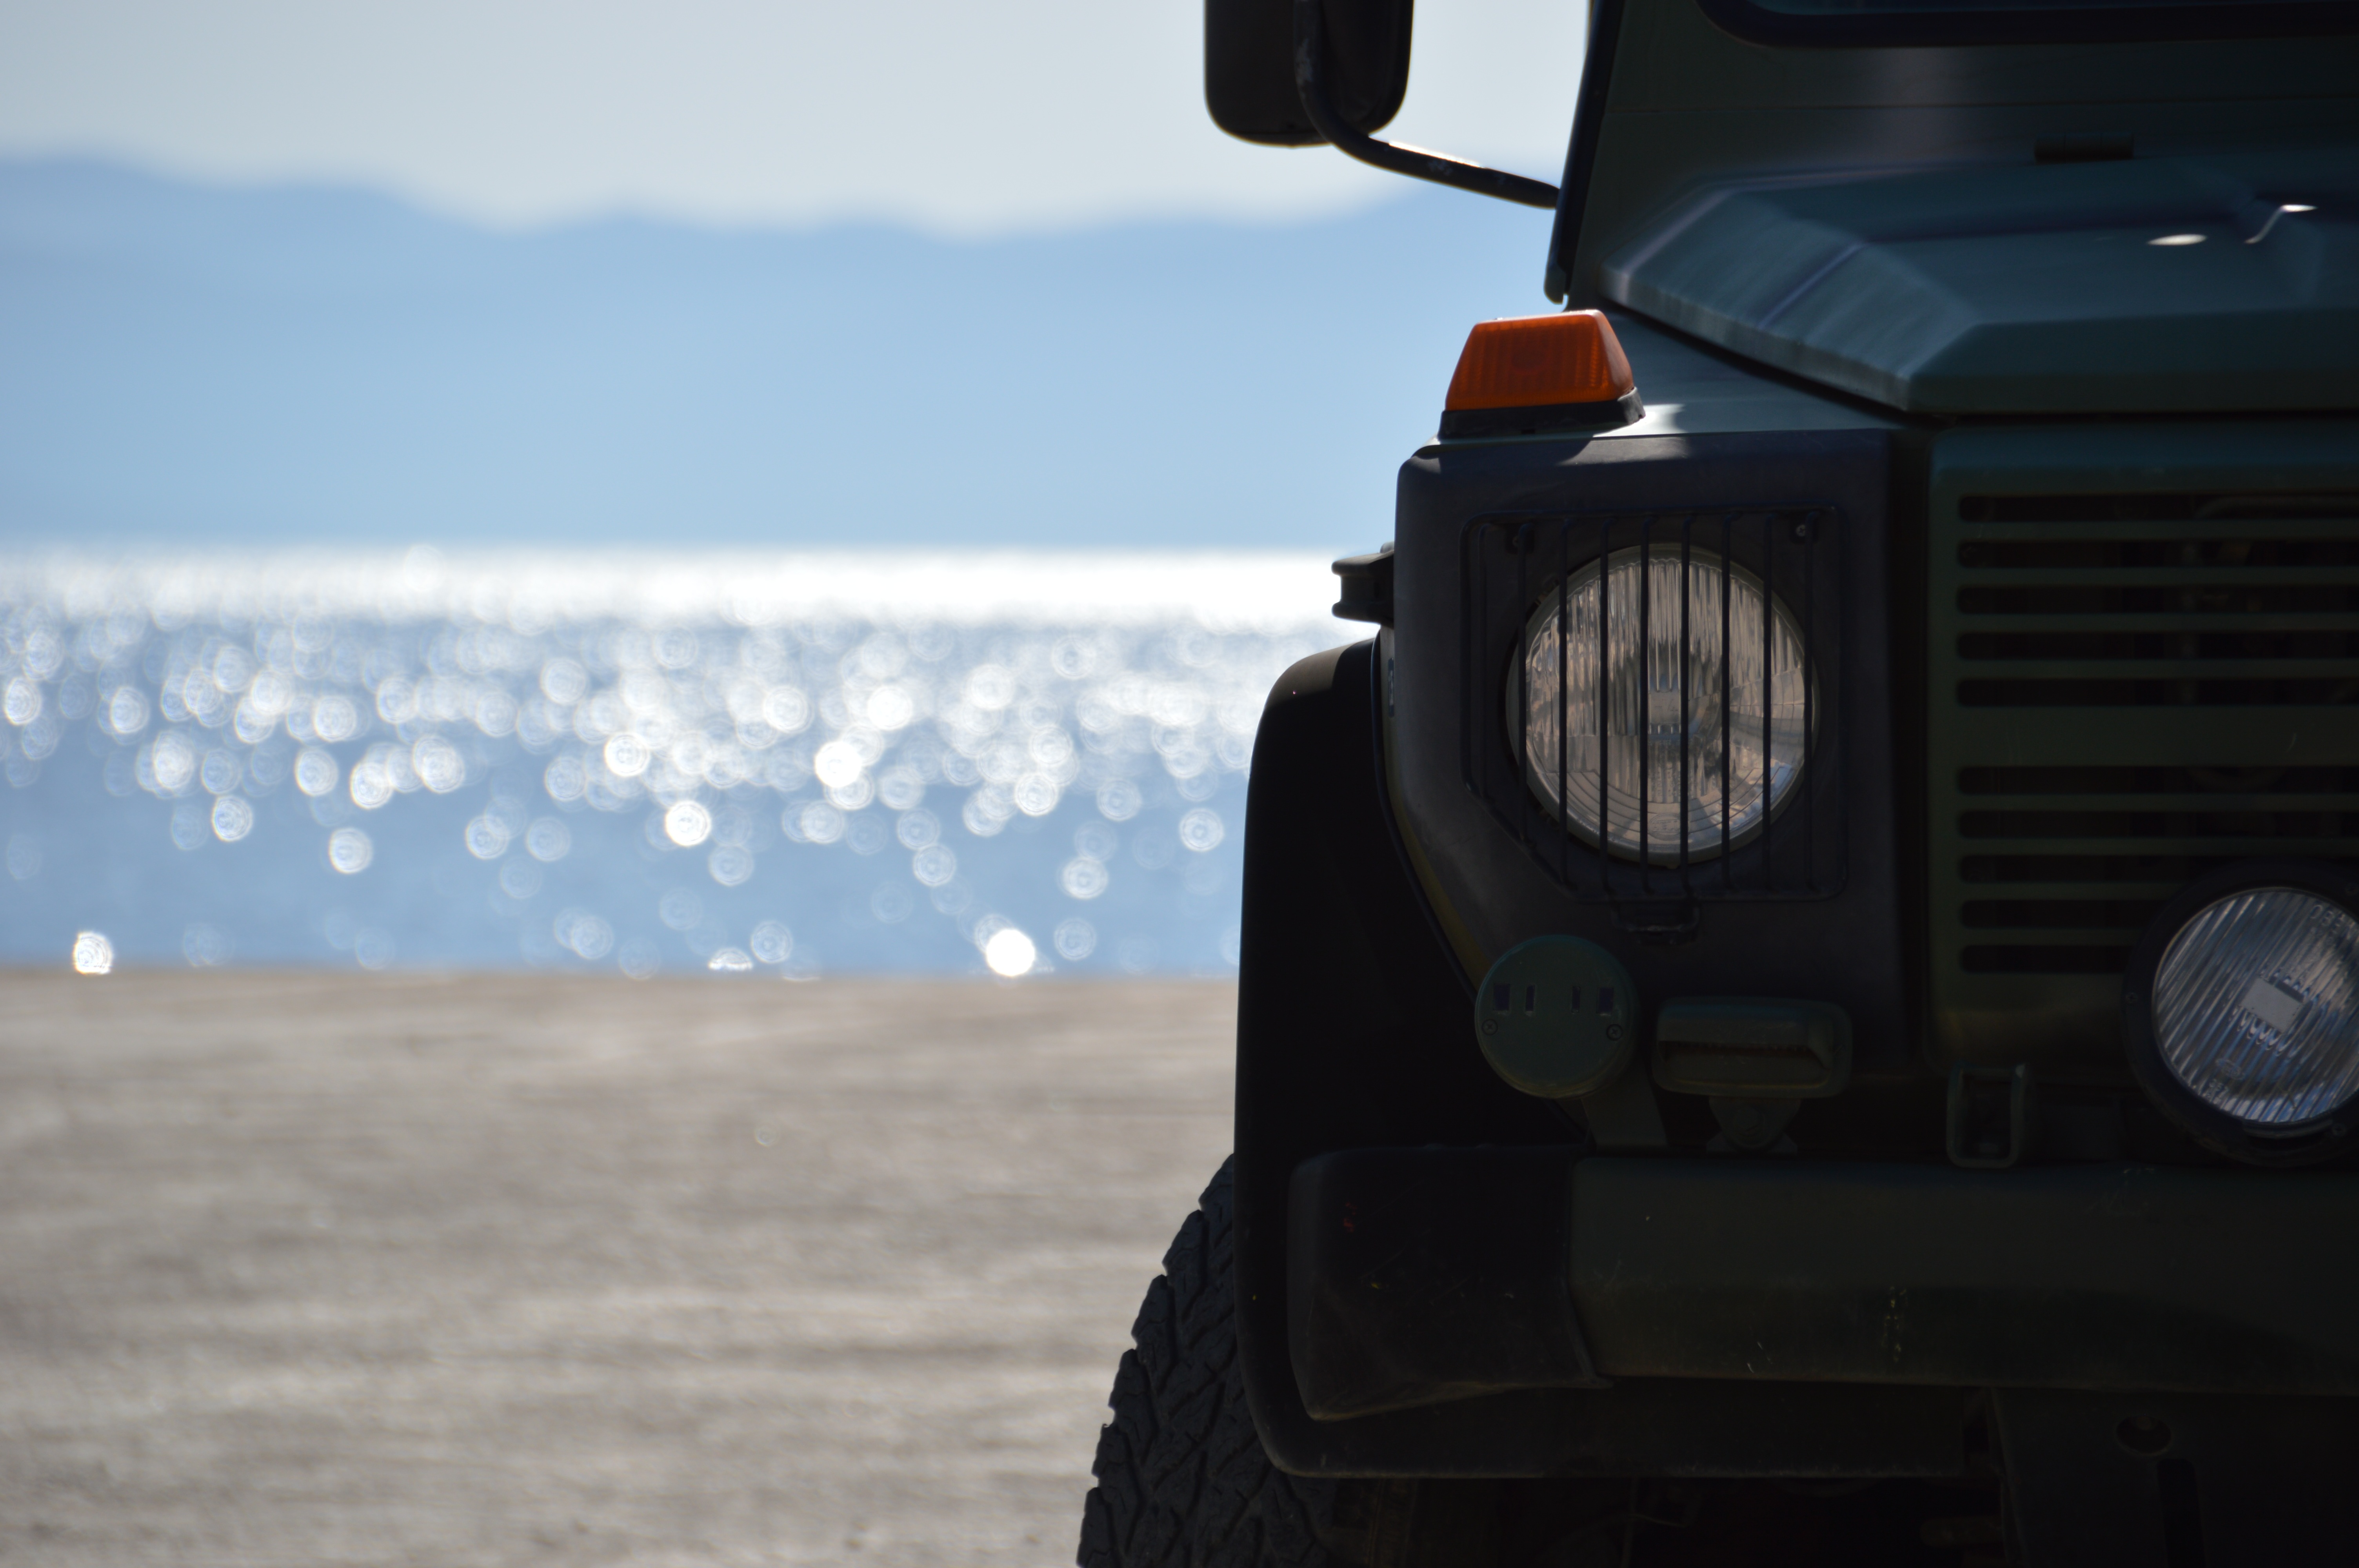
sea, coast, water, sky, boat, car, town, jeep, pier, coastline, village, europe, greek, mediterranean, vehicle, scenic, calm, bay, island, harbour, port, outdoors, sunny, hills, hot, greece, afternoon, aegean, seafront, dodecanese, sea front, automobile make, off roading, chalki, halki, emborio